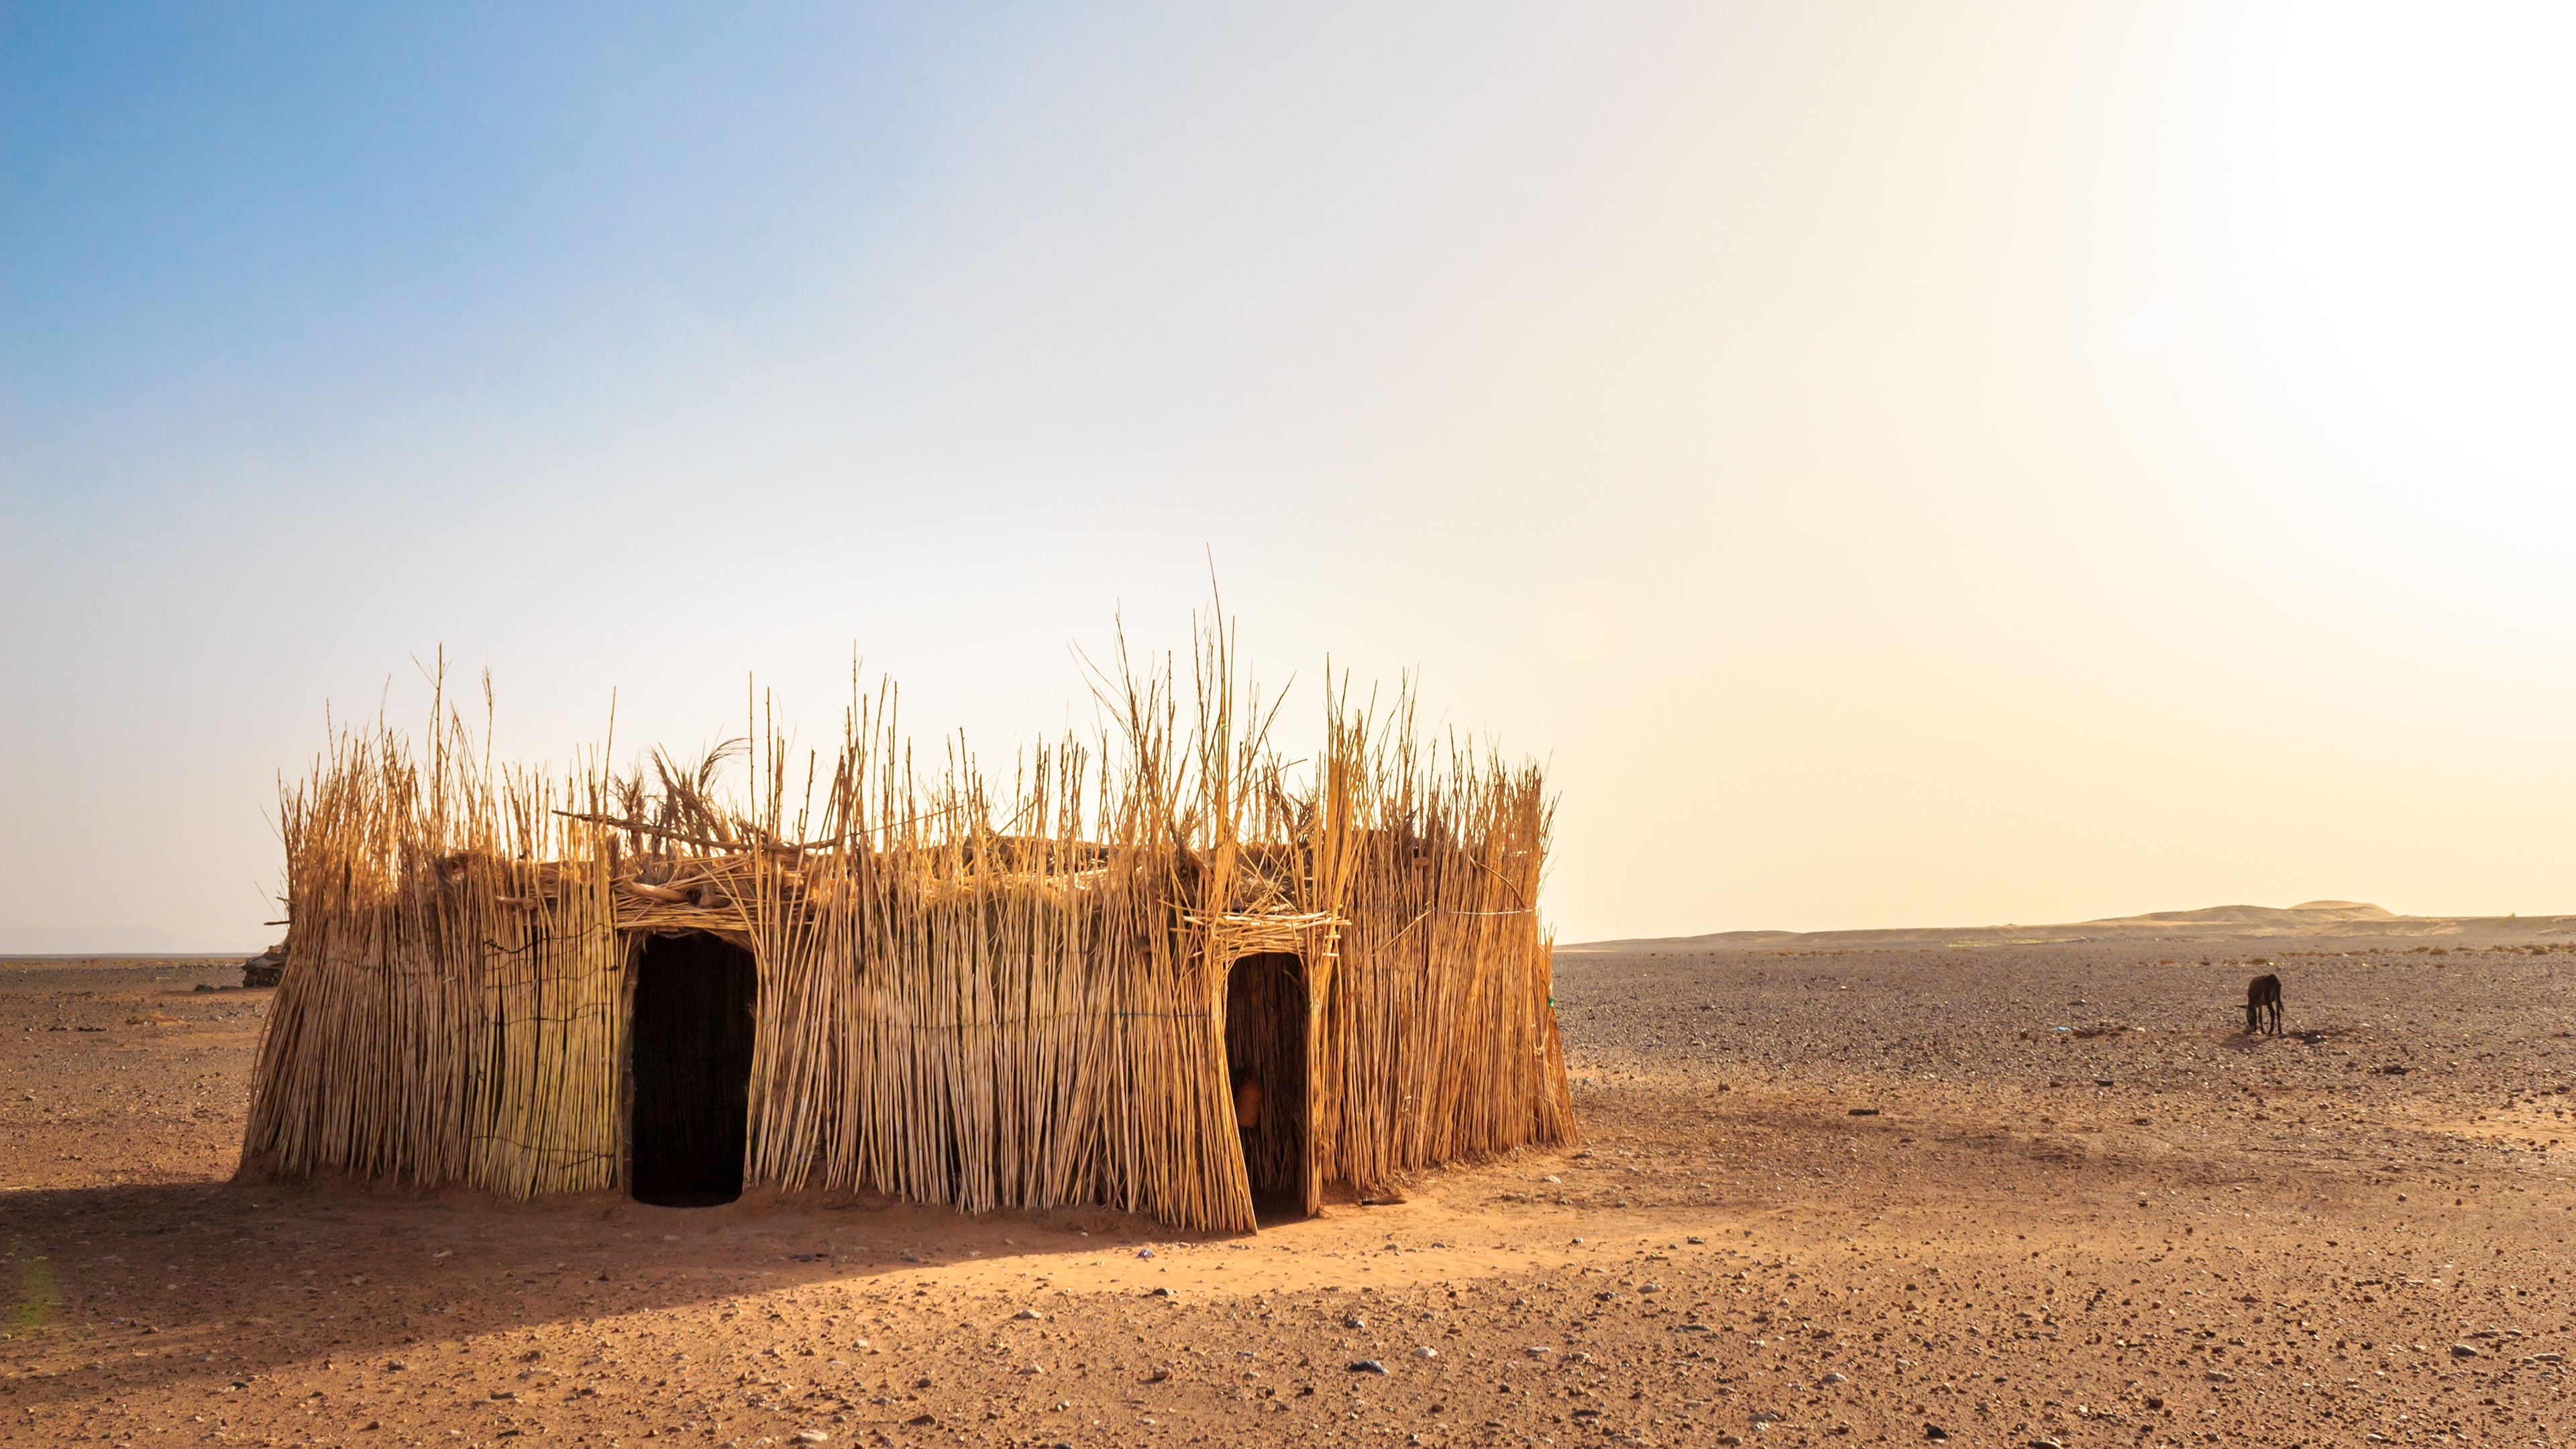
landscape, sea, sand, horizon, sky, wood, sunlight, morning, arid, desert, hut, dry, africa, temple, straw, sahara, wadi, drought, natural environment, aeolian landform